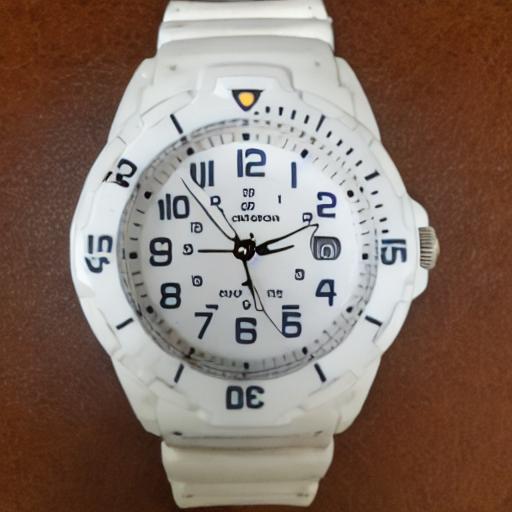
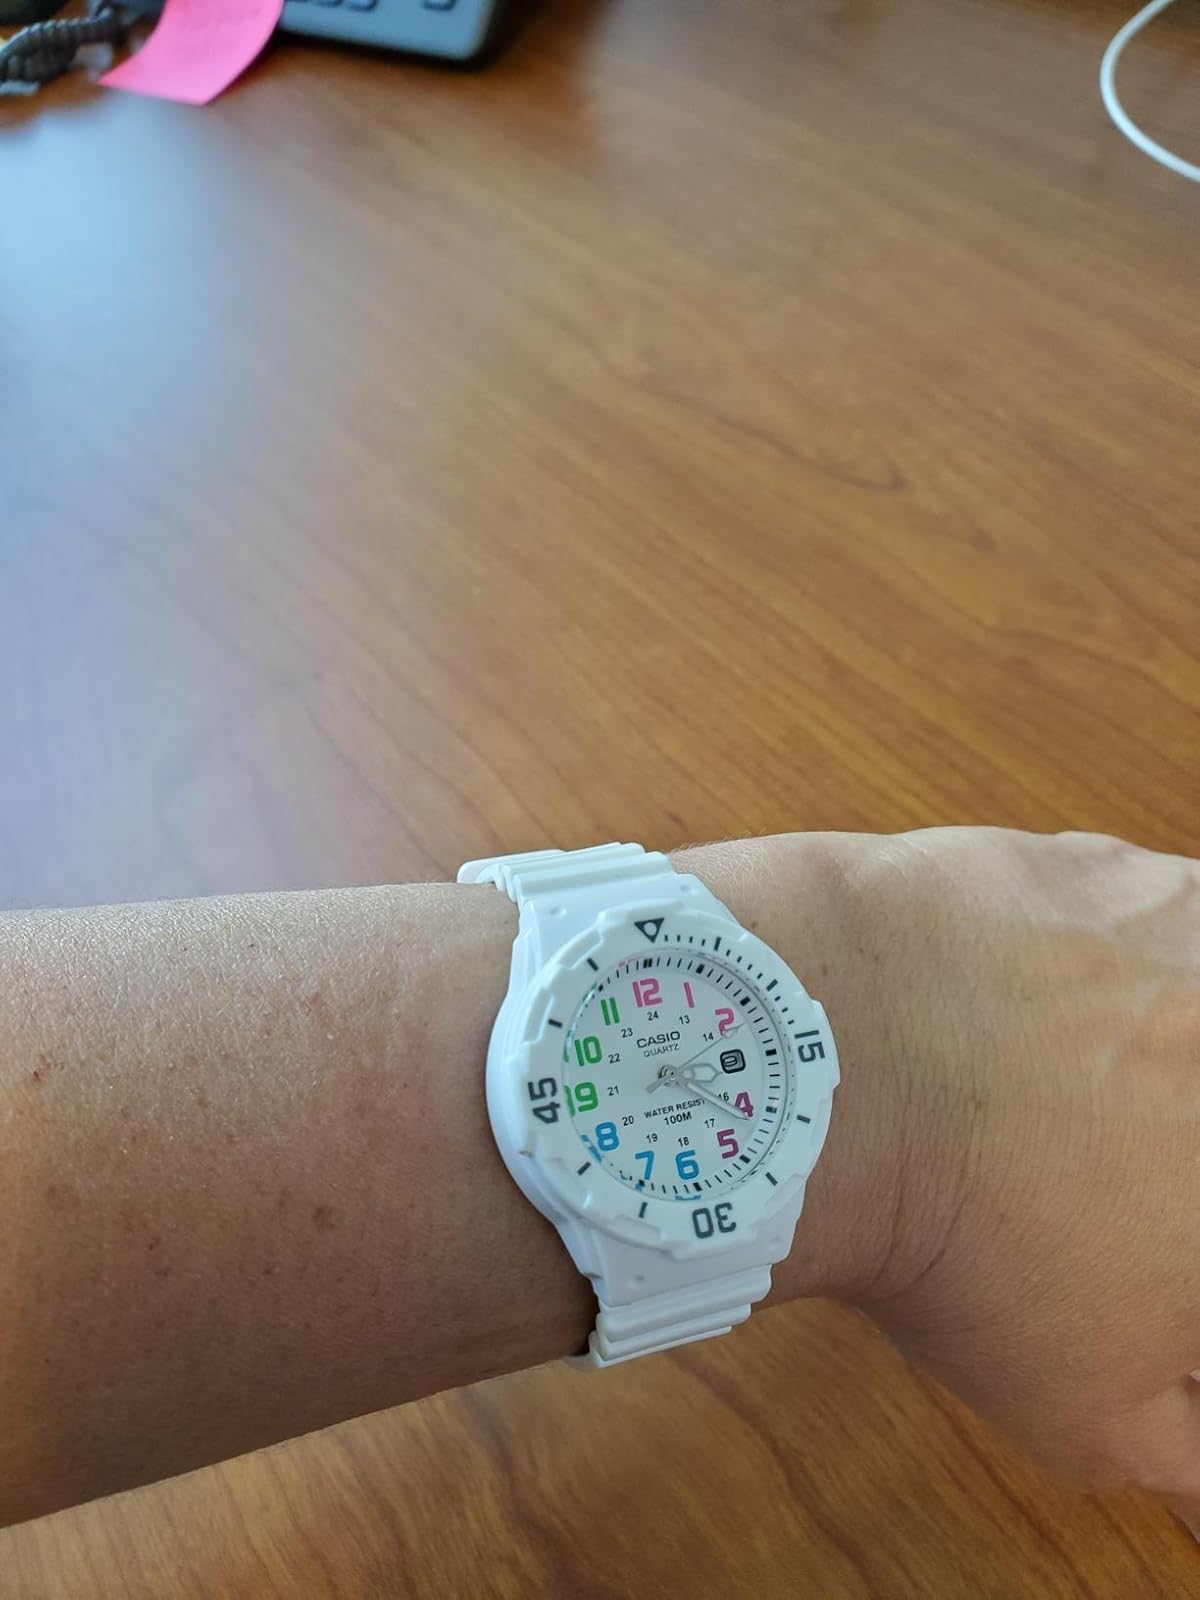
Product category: accessories_watch
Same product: no